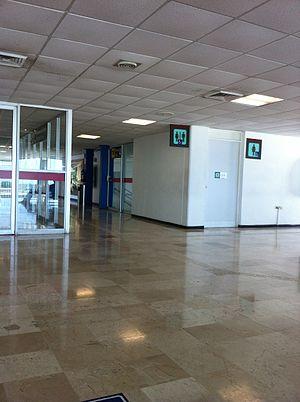
L'Aéroport international général Francisco Javier Mina ou Aéroport international de Tampico, est un aéroport localisé à Tampico, dans l'État du Tamaulipas, au Mexique. Situé sur la côte du Golfe du Mexique, il reçoit le trafic aérien national et international de la Zone Métropolitaine de Tampico et ses environs.